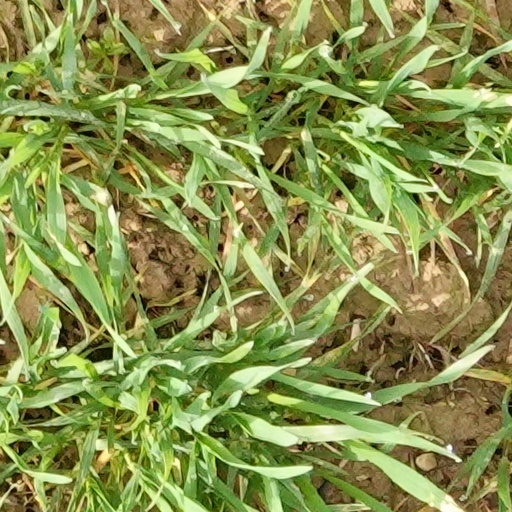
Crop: wheat